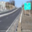
Label: road